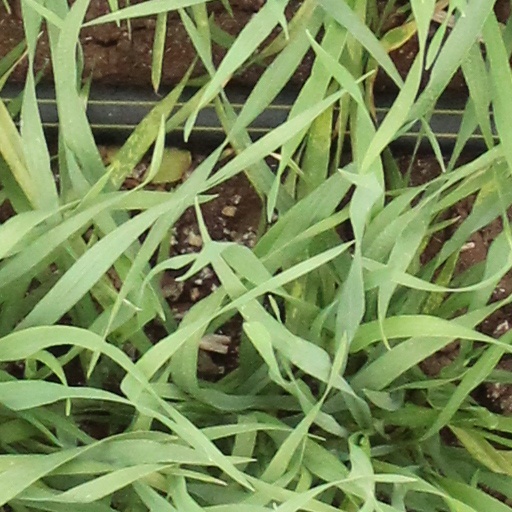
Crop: wheat